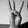
ASL letter: W